CityJet

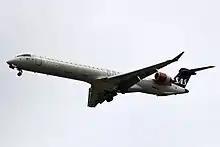
CityJet Bombardier CRJ900 operated for Scandinavian Airlines

On 28 June 2016, CityJet inaugurated its Sukhoi Superjet 100 revenue services with its first scheduled flight from Cork to Nantes. CityJet commenced a wet lease contract with Brussels Airlines using the Superjet in March 2017.